Westcott Stile Abell

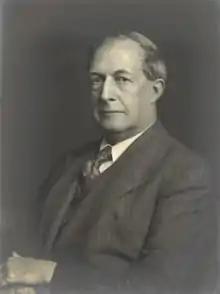
Abell in 1940.

Abell was born in Littleham, Exmouth, Devon, 16 January 1877, the first son of Thomas Abell and Mary Ann Stile. At the age of twenty he lost his right hand and suffered serious throat injuries while lighting fireworks to celebrate the diamond jubilee. Despite this handicap, he taught himself to write with his left hand and recovered to such good purpose that he passed out head of his year (1900) at Greenwich with a level of marks unsurpassed for many years. He became professor of naval architecture at the University of Liverpool (1910–1914) and chief ship surveyor at Lloyds Register of Shipping, serving as president of the Institute of Marine Engineers (1924–25) and master of the Worshipful Company of Shipwrights (1931–32). In 1928 he resigned his appointment with Lloyds Register to take up the chair of naval architecture at the Armstrong College of Durham University at Newcastle upon Tyne (one of the precursor institutions to Newcastle University).